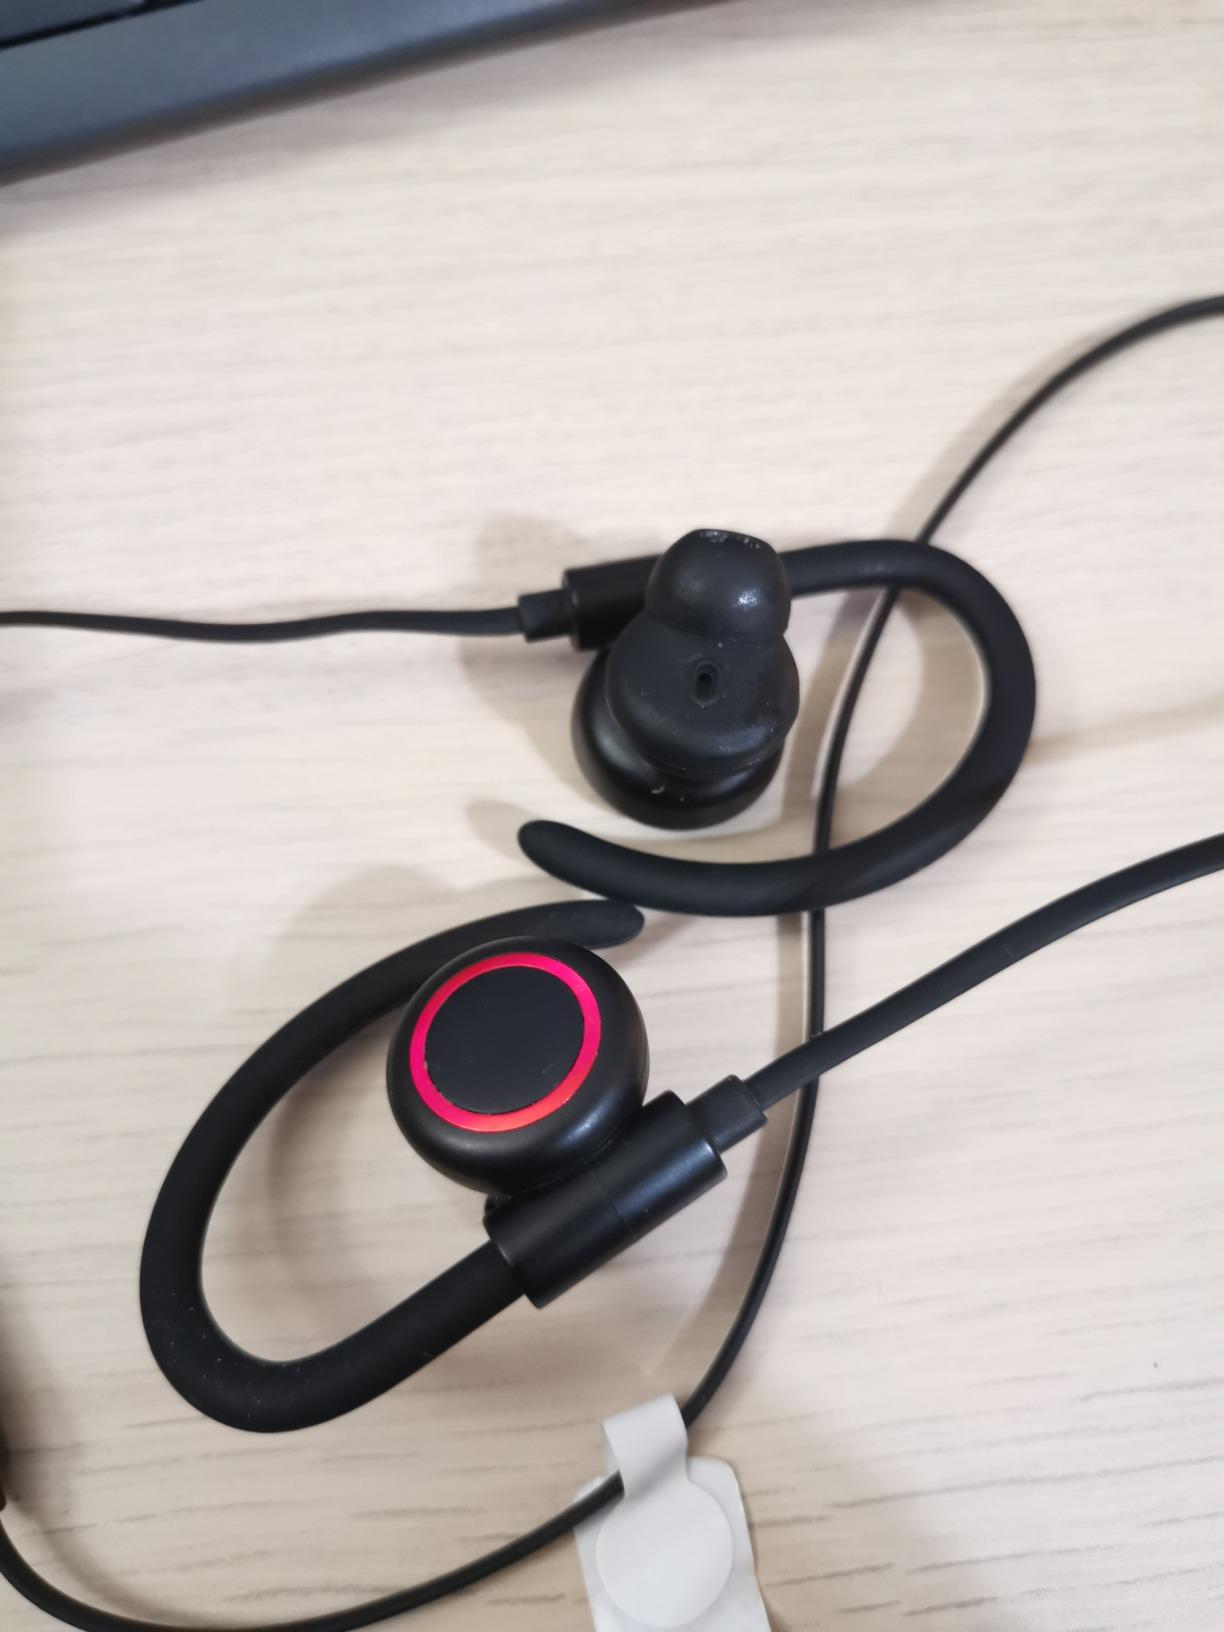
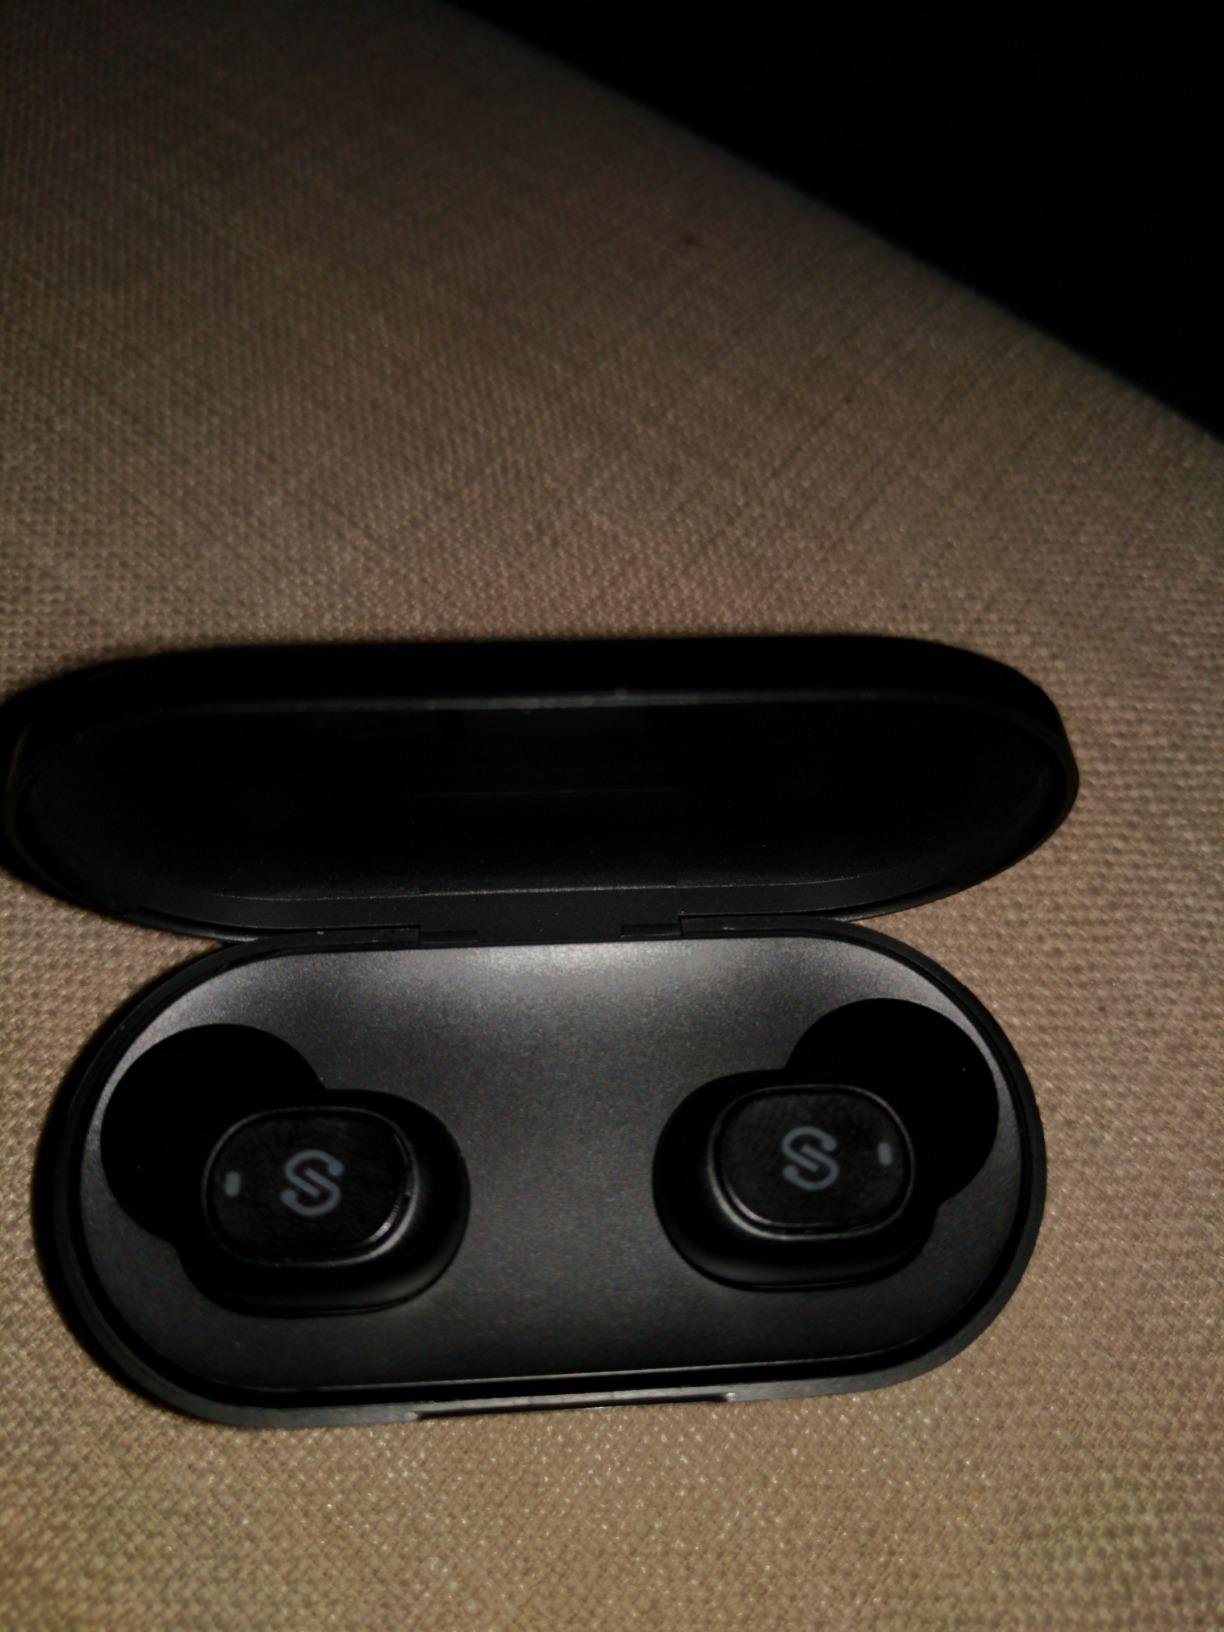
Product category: earbuds
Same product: no